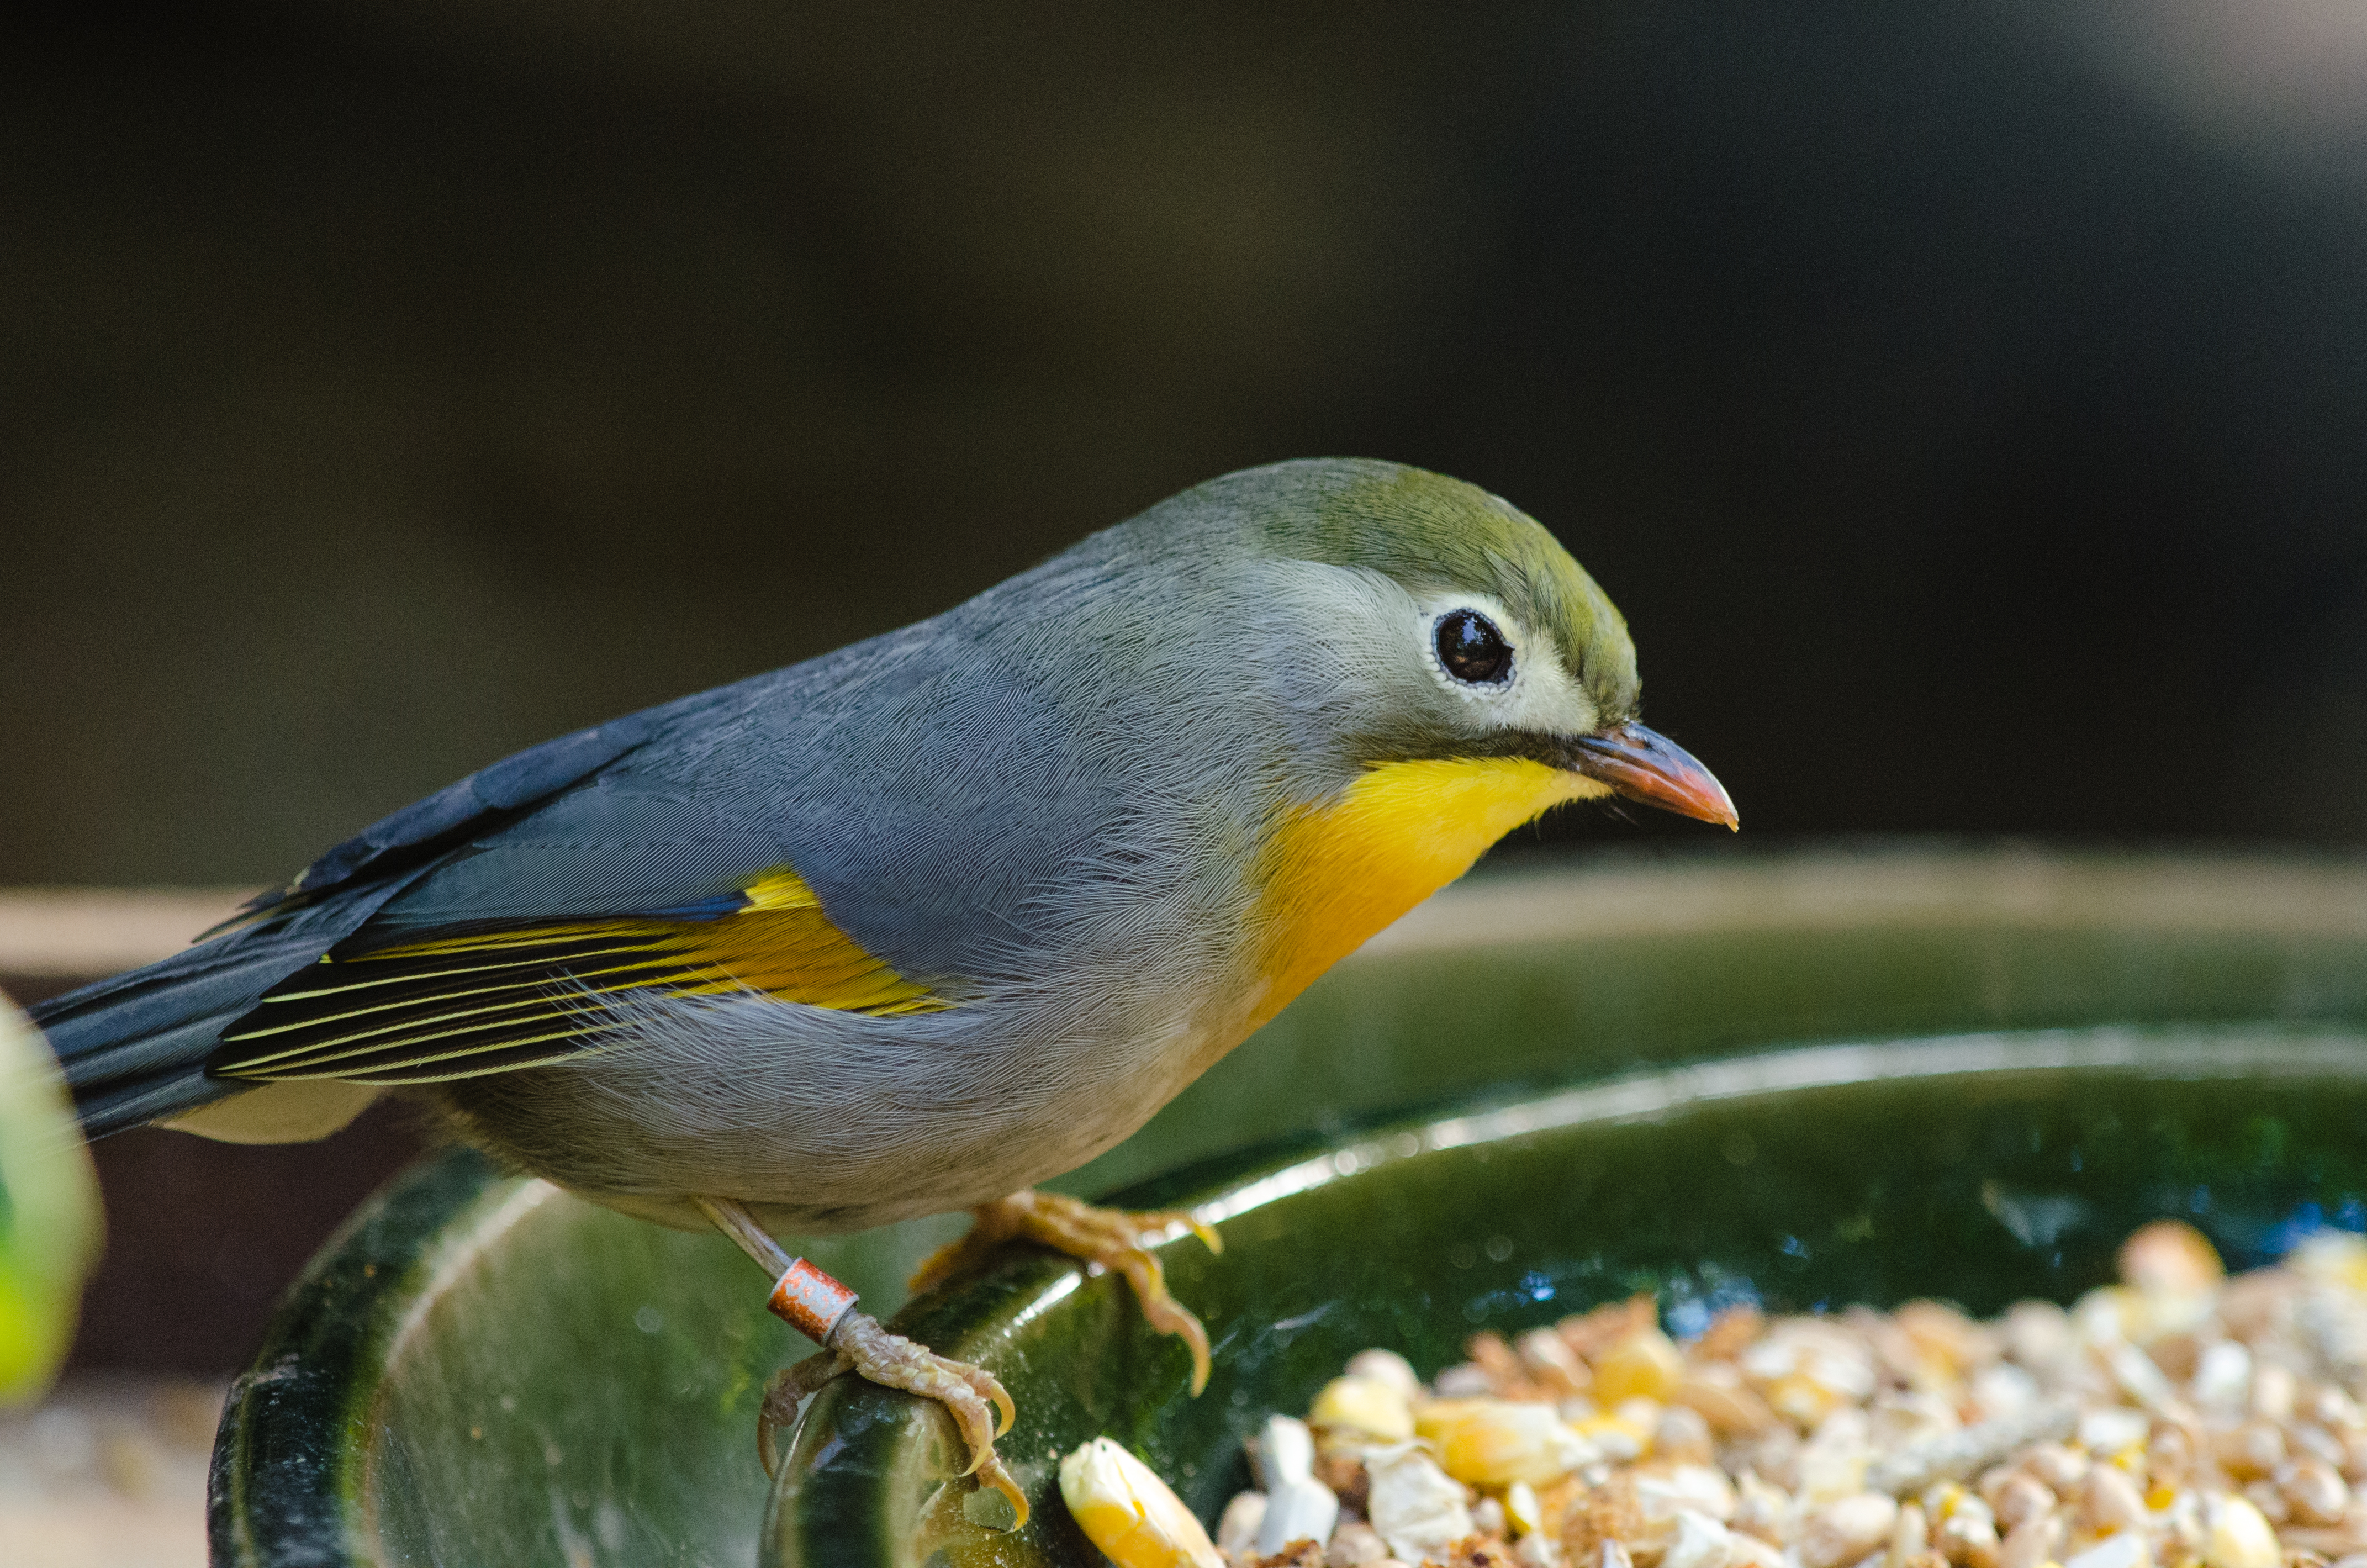
nature, bird, wildlife, beak, fauna, close up, vertebrate, finch, brambling, old world flycatcher, perching bird, emberizidae